Veii

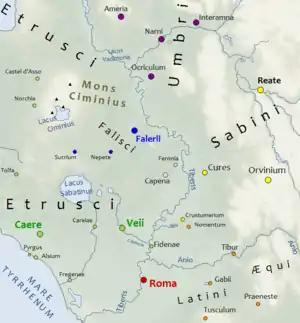
Neighbourhood of Veii in 450 BC

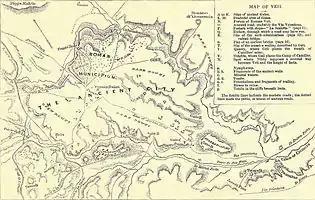
Site of Veii

The Valchetta flows a few miles eastward to join the Tiber River on the south side of Labaro along the Via Flaminia and Veii's territory included this area.